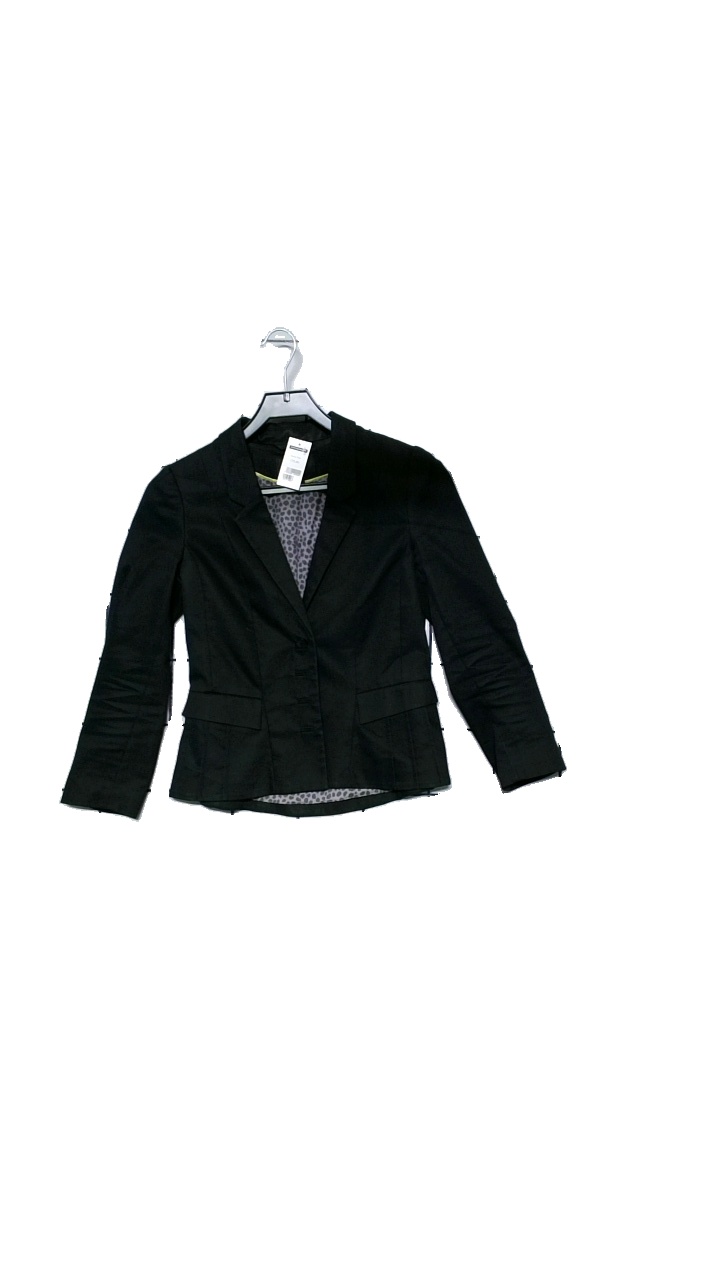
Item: Blazer (Ladies)
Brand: H&m
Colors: Black
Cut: Regular
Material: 63% cotton, 34% polyester, 3% elastane
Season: All
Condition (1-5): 4
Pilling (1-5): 4
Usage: Reuse
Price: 100-150